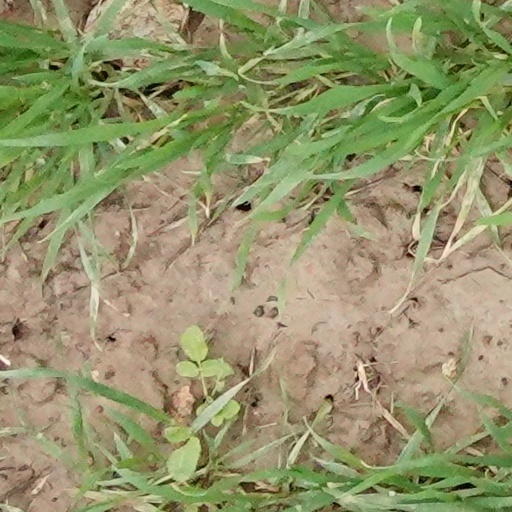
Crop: wheat